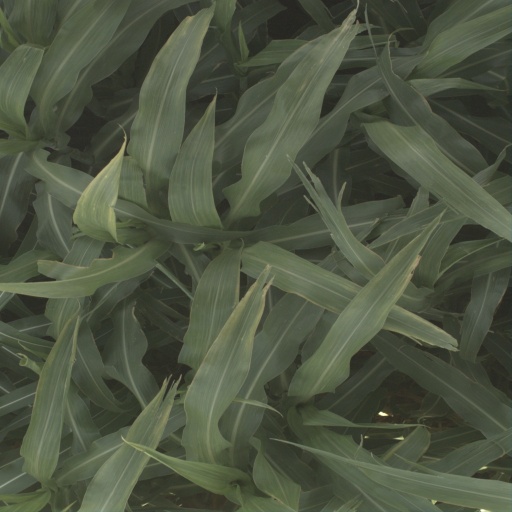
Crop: sorghum